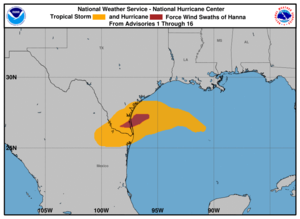
La zone en orange représente le corridor de vents de tempête (&gt
L’ouragan Hanna est le huitième cyclone tropical nommé et le premier ouragan de la saison 2020 dans l'Atlantique nord. Il est né d'une onde tropicale à l'est de la République dominicaine le 19 juillet qui s'est déplacée le long de la côte nord de Cuba avant de devenir la dépression tropicale Huit dans le centre du golfe du Mexique le 23 juillet. Poursuivant lentement vers la côte du Texas, elle est passée au stade de tempête tropicale le lendemain et d'ouragan de catégorie 1 le 25 juillet à 150 km de Port Mansfield. À 21 h UTC ce même jour, il a touché la côte à Padre Island avec des vents soutenus de 150 km/h avant de s'enfoncer dans les terres. Dans la nuit 25 au 26 juillet, la tempête entra sur le territoire mexicain tout en s'affaiblissant et s'y dissipera le 27 juillet.